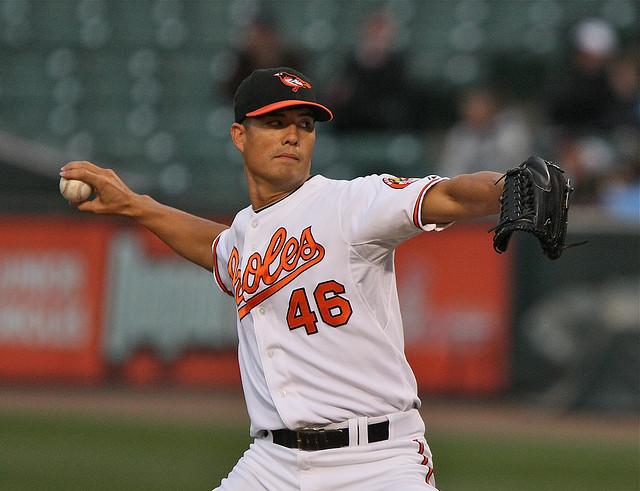
một cầu thủ ném bóng đang chuẩn bị ném bóng